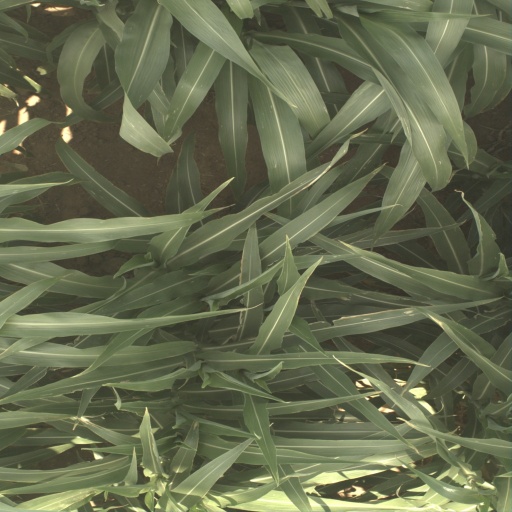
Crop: sorghum